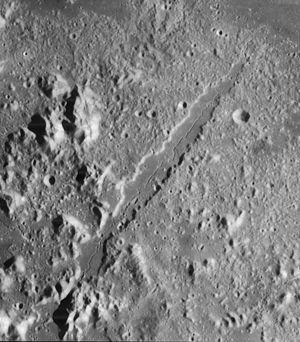
La Vallis Alpes est une vallée lunaire qui coupe le massif montagneux des Montes Alpes.